Coventry Airport

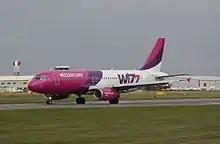
A Wizz Air Airbus A320 starting the take off (2007)

In February 2004, the airport lease was sold to TUI AG, which started scheduled international flights from a temporary passenger terminal building in March 2004 under the brand Thomsonfly using two Boeing 737s. The operation drew vociferous opposition from environmental campaigners, some local residents and Warwick District Council, but was supported by Coventry City Council. Warwick District Council unsuccessfully sought an injunction to stop flights, claiming that the temporary facilities were built without planning permission. Flights expanded through the following years, while the airport sought planning permission for a permanent passenger terminal and facilities. Thomsonfly expanded operations with more European flights and up to six aircraft based at the airport, while WizzAir also began regular flights to Poland.